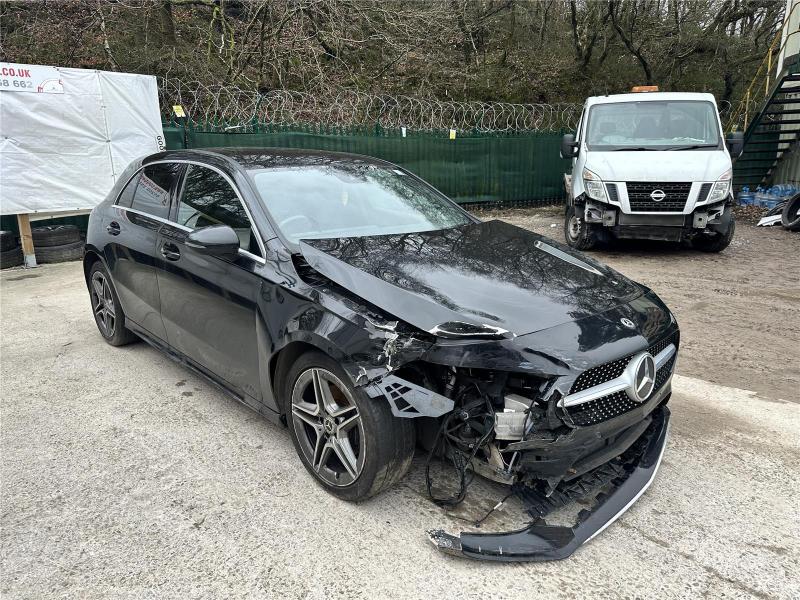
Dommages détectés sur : pare-choc avant, capot, aile avant droite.
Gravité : majeur